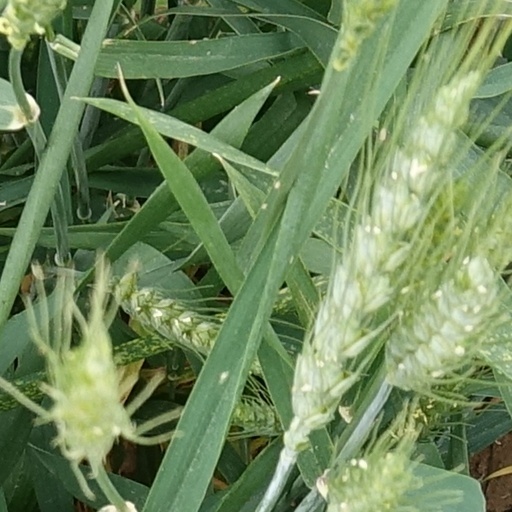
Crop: wheat